John Thackray Bunce

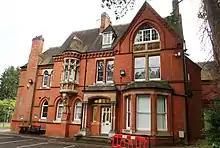
Bunce's home at 24 Priory Road, Edgbaston, designed by Harris & Martin, 1878–1879

Bunce, having retired in 1898, died on 28 June 1899 at home, of heart failure. He had been due to be given an enamelled silver commemorative casket, created by Florence Camm and Violet Holden, to mark his being granted the freedom of the city of Birmingham on 21 March 1899. The casket is now in the collection of Birmingham Museum and Art Gallery.